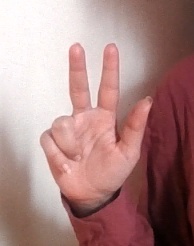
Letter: al